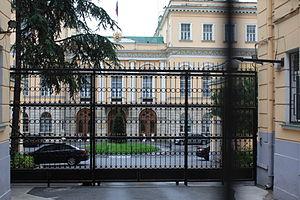
Les représentations diplomatiques de la Russie sont l'ensemble des ambassades et consulats russes établis à l'extérieur du territoire de la Fédération, dépendant du Ministère des Affaires étrangères. La Russie dispose d'un des réseaux d'ambassade parmi les plus étendus au monde, couvrant la quasi-totalité des États reconnus.
Gaspare Fossati, est un architecte suisse.